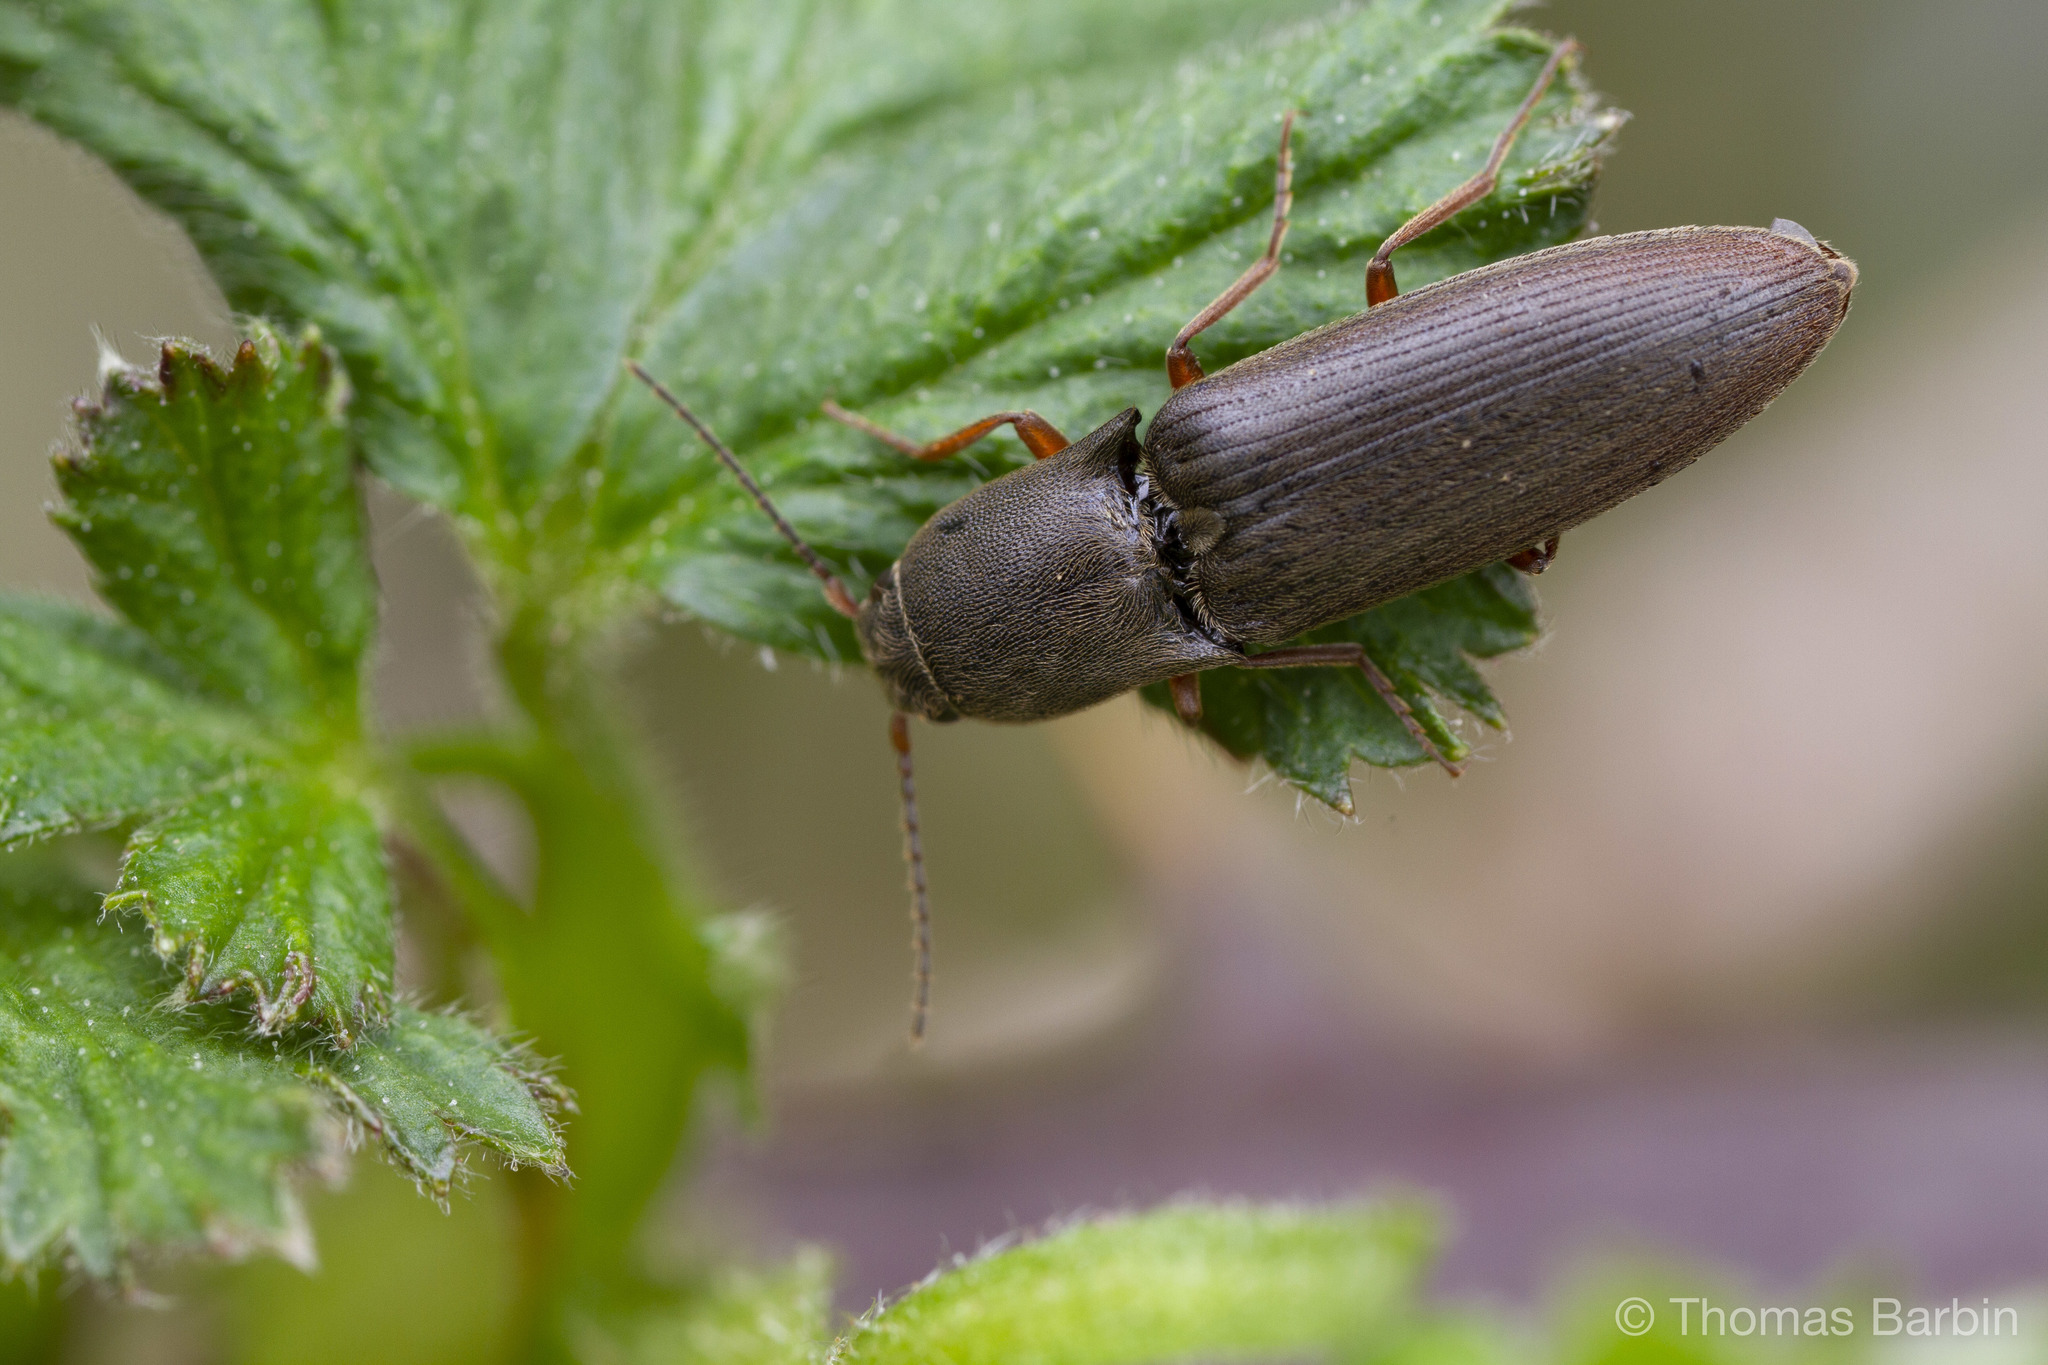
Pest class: clickbeetles_wireworms